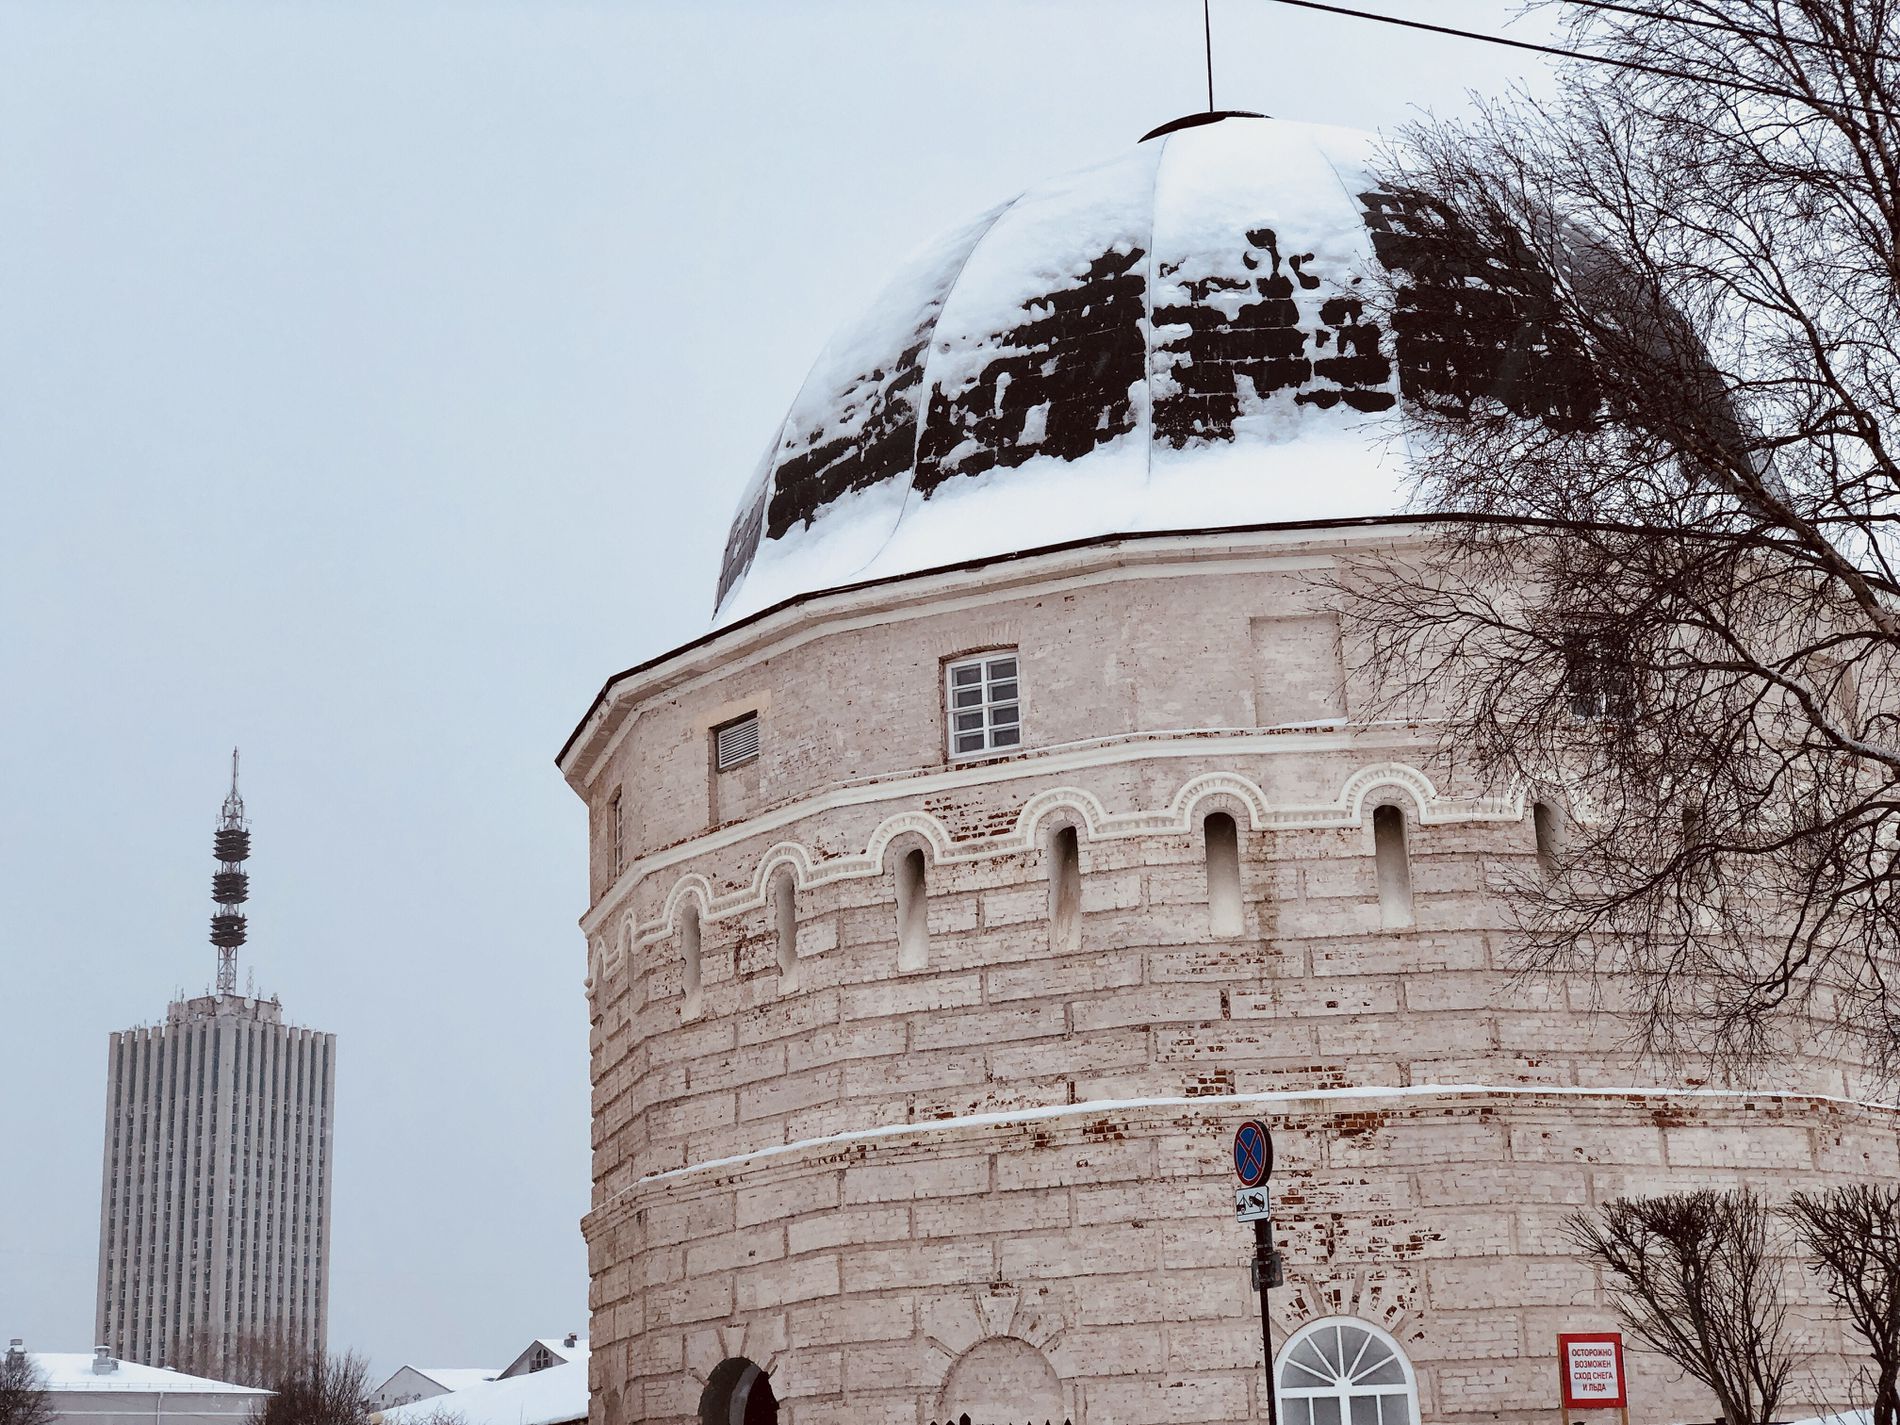
Snow Covered Buildings
A large, rounded building with a snow covered building on the right. The building is made of colored stone or brick and features several arched windows. To the left, a tall tower rises against a grey sky, Tree branches are visible in the foreground and to the right. The ground appears to be covered in snow.
Medium shot of a cold winter's day in a city, new and old mixed. The old building is full of the sense of tradition and staying power, the new tower behind is speaking of another era. The muted color scheme and stillness of the location create a relaxed, close to meditative atmosphere. You can almost feel the cold.
Labels: Architecture, Building, Planetarium, Dome, Observatory, Urban, City, Tower, Nature, Outdoors, Snow, Monastery, Trees, Buildings, Sky
Camera: Apple iPhone X
Lens: iPhone X back dual camera 6mm f/2.4
Aperture: F2.4
Exposure: 1/120 sec
ISO: 32
Focal length: 6